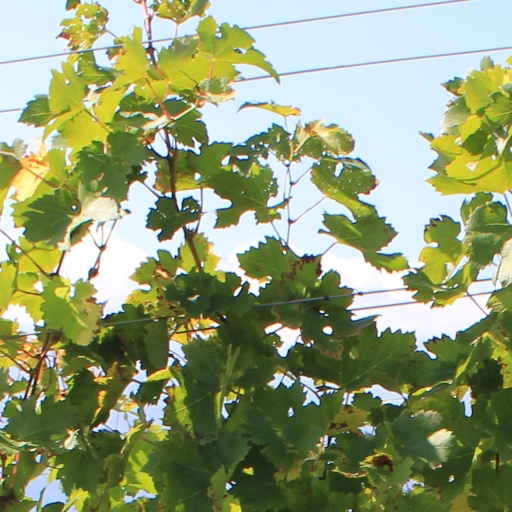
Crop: grape